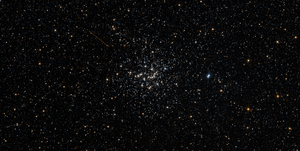
NGC 1943 est un amas ouvert associé à une nébuleuse en émission situé dans la constellation de la Table. Cet amas et cette nébuleuse sont situés dans le Grand Nuage de Magellan. NGC 1943 a été découvert par l'astronome australien James Dunlop en 1826.